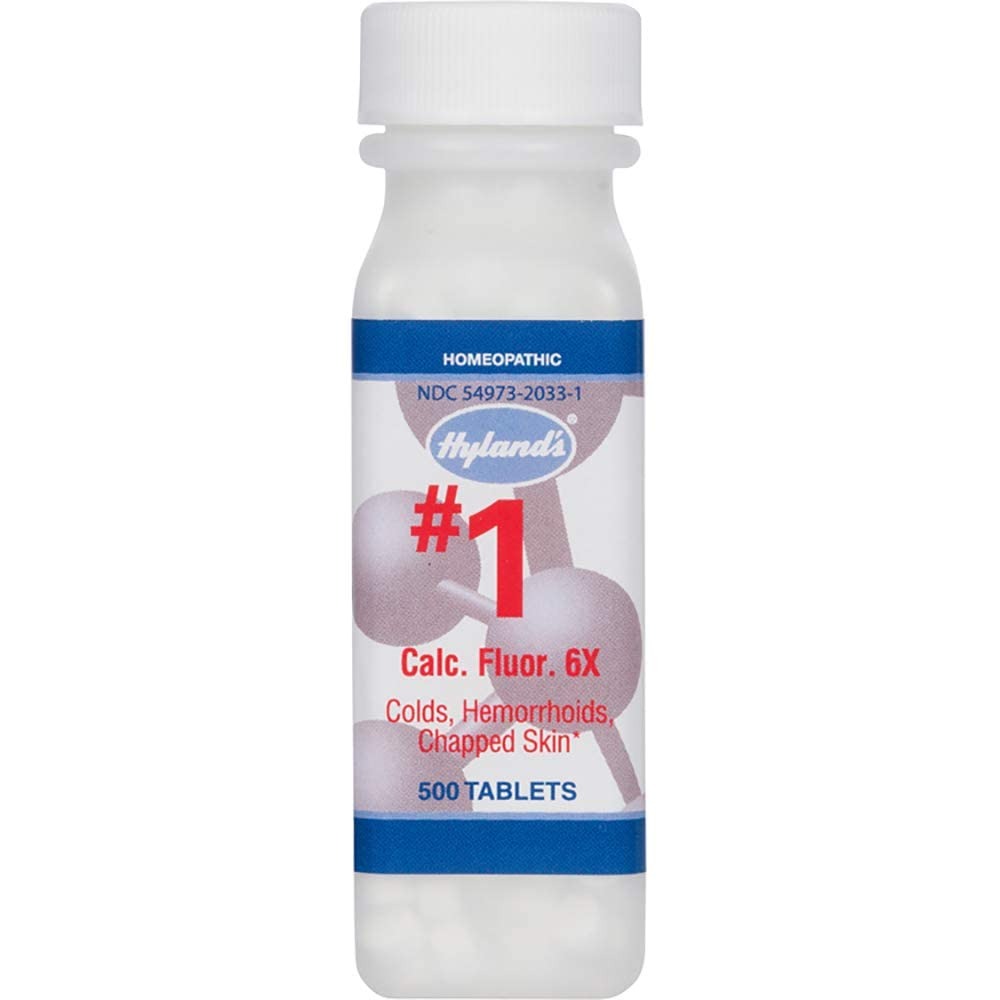
Item Name: Hyland Cell Salt 6X Calc Fluoride, 500 ct
Bullet Point: RELIEF OF HEMORRHOIDS AND CHAPPED SKIN SYMPTOMS: Relief of symptoms of head colds with thick greenish discharge, itching and pains due to hemorrhoids, chapped and cracked skin
Value: 500.0
Unit: Count

Price: 11.87